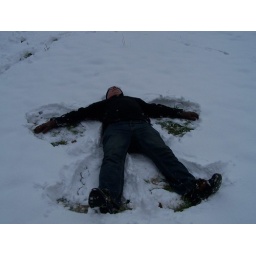
Husband, taking time off from home office work to play in the snow.